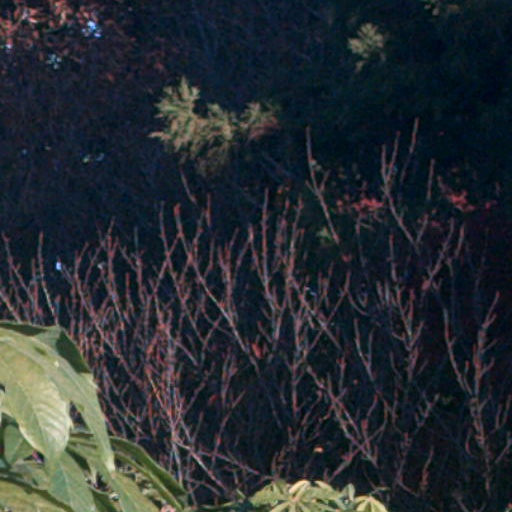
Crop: cassava